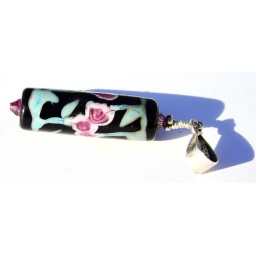
beautiful bead, with abstract flowers in pink